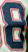
Number: 8